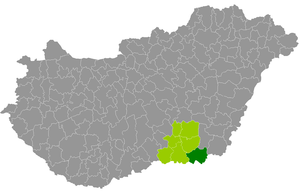
Le district de Makó est un des 7 districts du comitat de Csongrád en Hongrie. Créé en 2013, il compte 44 612 habitants et rassemble 15 localités : 13 communes et 2 villes dont Makó, son chef-lieu.